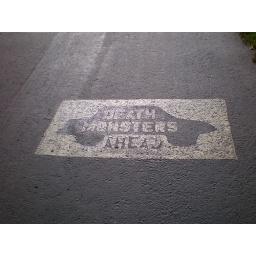
Sage advice, bike lane in panhandle of golden gate park, lower haight